Churchgate railway station

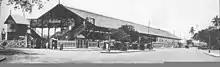
Churchgate in the 1930s

The Fort area was initially an actual fort enclosure, the fort named Fort St. George. It had three main gates. One of these gates led straight to Saint Thomas Cathedral Church, hence it was named "Church Gate". The fortress was eventually demolished in order to create new spaces for the expansion of the city, in 1860s. This gate was demolished in 1860. Later the Churchgate railway station was built in 1870 in close proximity to the position of the demolished gate, and hence got its name.